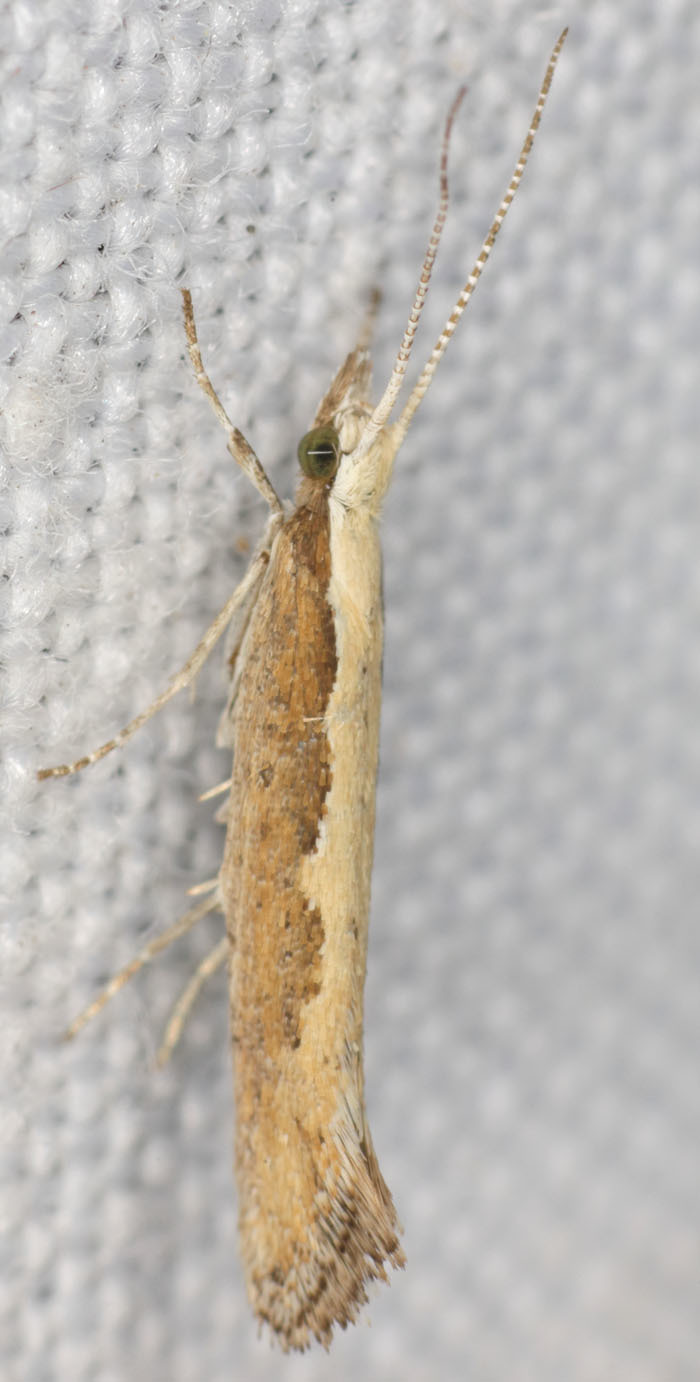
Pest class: diamondback_moth